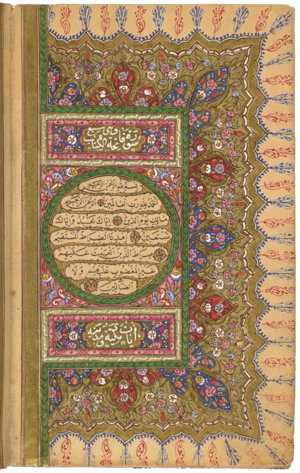
Koranen
En koran fra det 19. århundrede, tilhørende Library of Congress.[kilde mangler]
"Koranen er muslimernes primære helligskrift, som ifølge læren blev åbenbaret i brudstykker til Muhammed over mere end 22 år, dette gennem ærkeenglen Gabriel. Selve ordet koran viser tilbage til det arabiske ord qara'a, hvilket betyder ""at læse"" eller ""at recitere"". Især det sidste er centralt, da Koranen i muslimske lande bliver reciteret og lyttet til mere end den bliver læst.